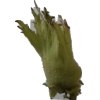
Label: peanut_shell_1x